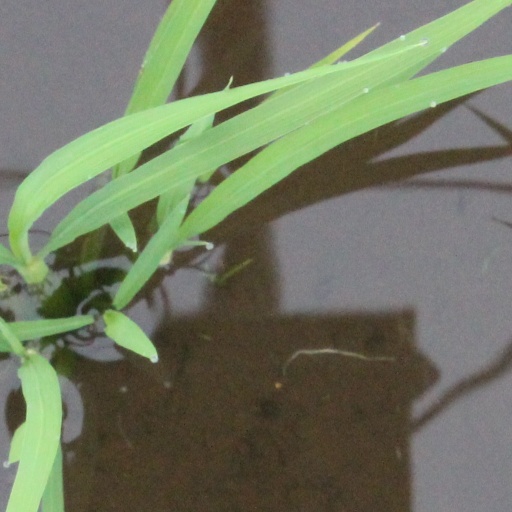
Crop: rice